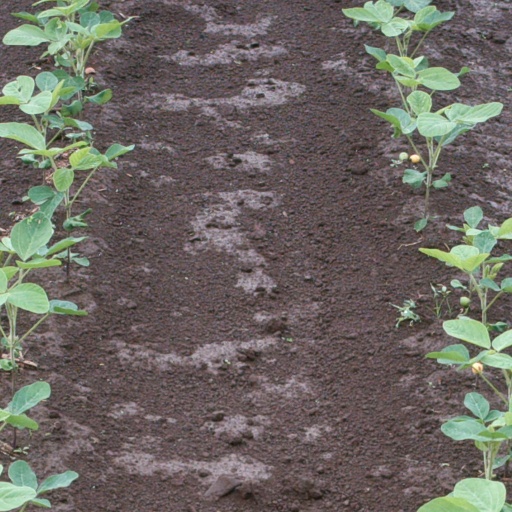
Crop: soybean